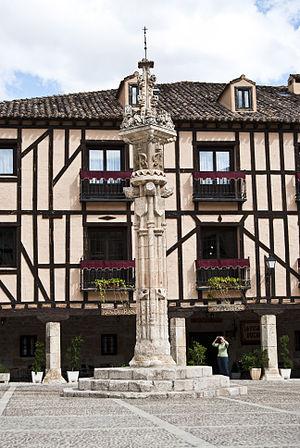
Un rollo jurisdiccional ou simplement rollo est une colonne en pierre généralement surmontée d'une croix ou d'une boule. Il est élevé dans les bourgs de pleine juridiction dotés d'une charte de peuplement et marque la catégorie administrative du lieu : manoir royal, concejo, ecclésiastique ou monastique.